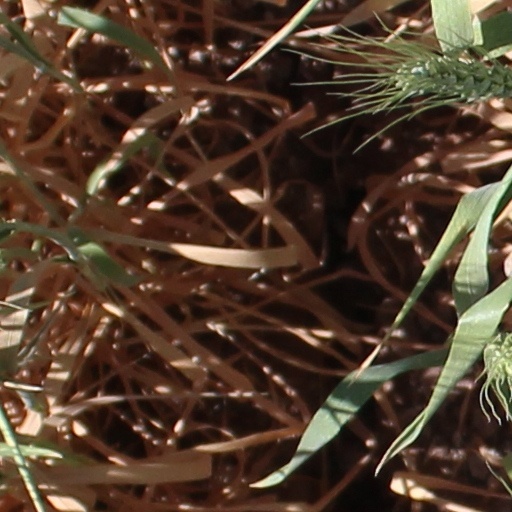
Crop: wheat